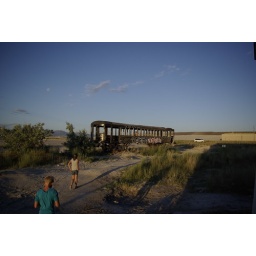
graffiti, Burned out train car by Temple of the Birds and Saltair, Great Salt Lake, UT, July 6, 2010